Robert I. Soare

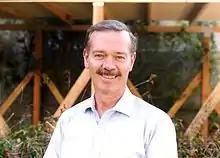
Robert I. Soare

Robert Irving Soare is an American mathematician. He is the Paul Snowden Russell Distinguished Service Professor of Mathematics and Computer Science at the University of Chicago, where he has been on the faculty since 1967. He proved, together with Carl Jockusch, the low basis theorem, and has done other work in mathematical logic, primarily in the area of computability theory. His doctoral students at the University of Chicago have included Barbara Csima.